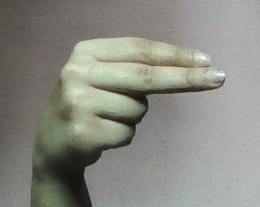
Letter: ain